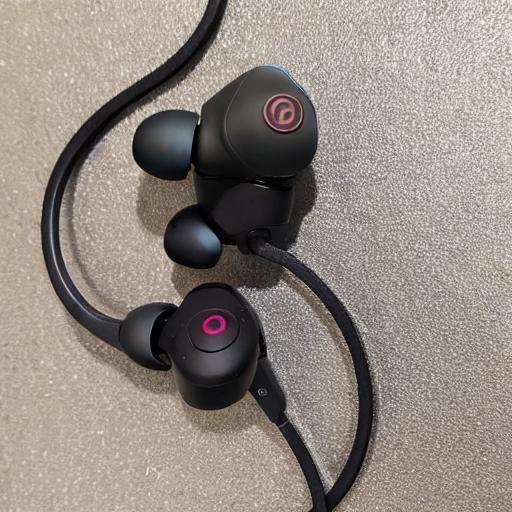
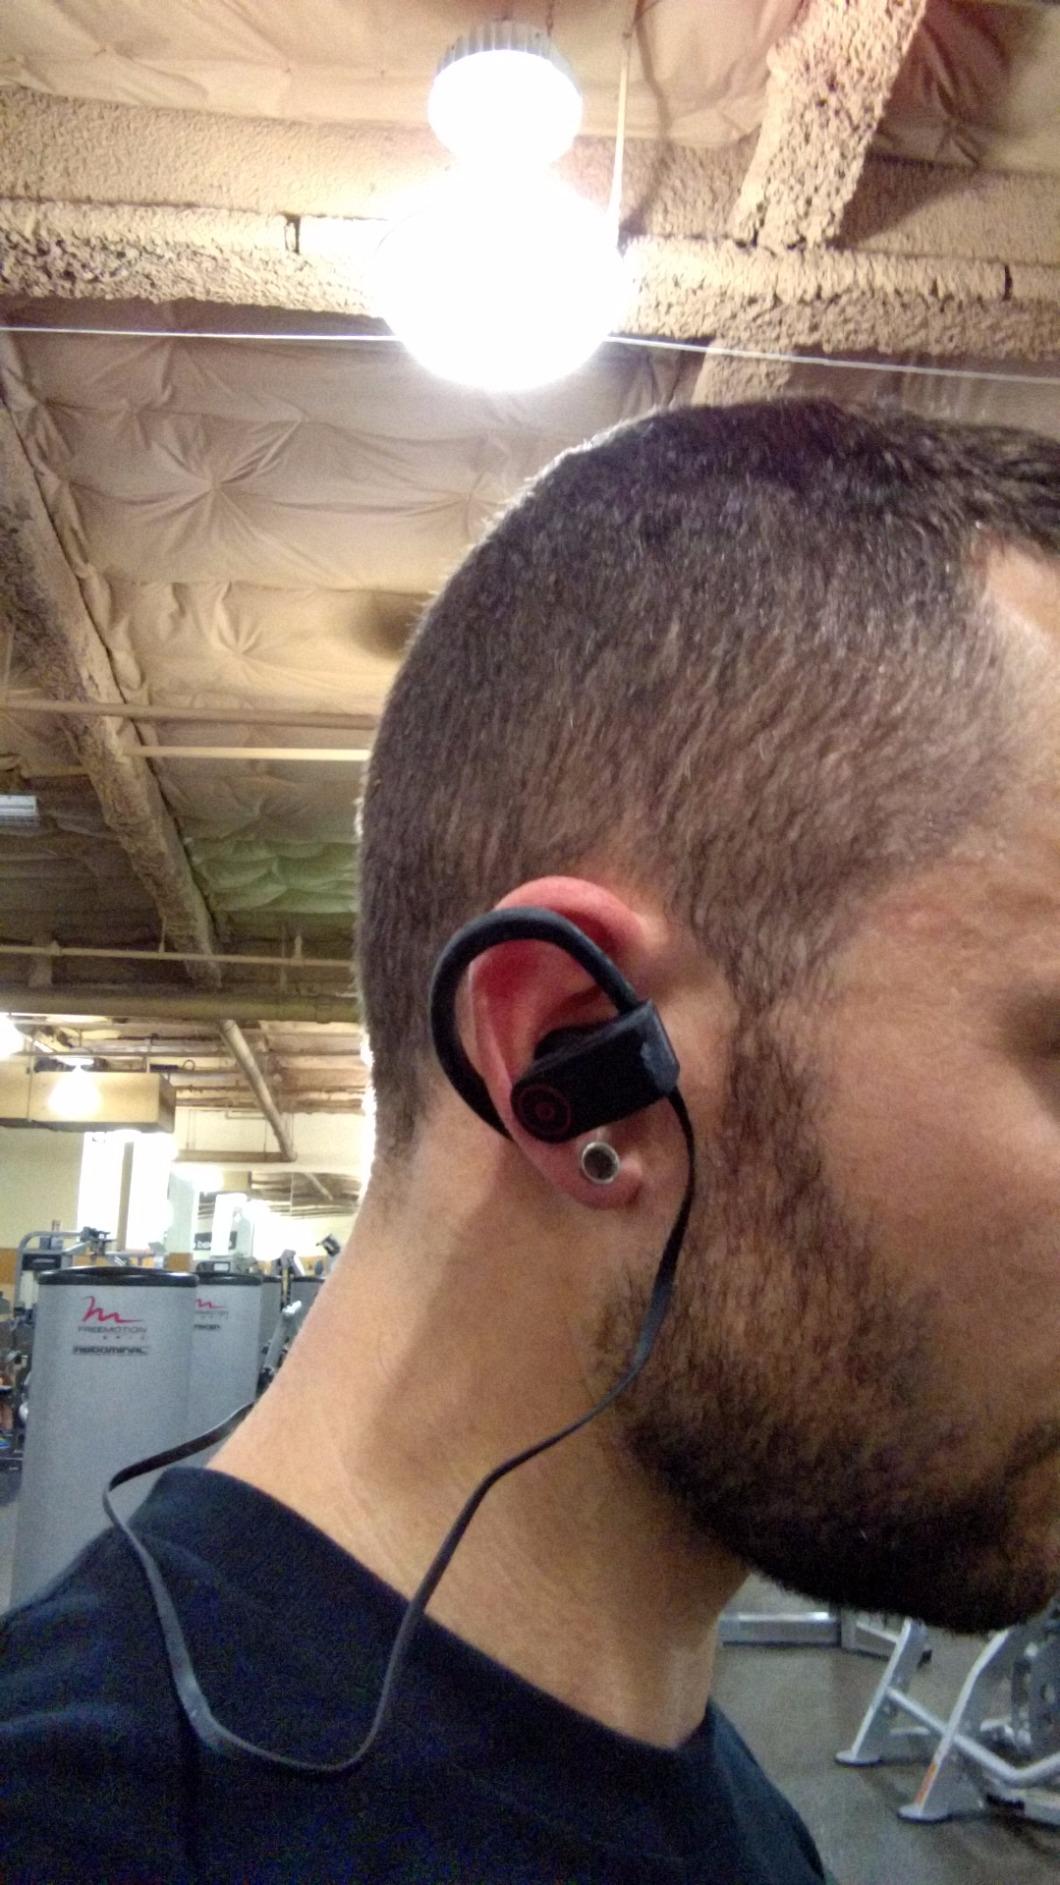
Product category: headphones
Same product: no